Super Fantasy Zone

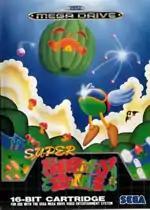
PAL Mega Drive box art

is a 1992 scrolling shooter video game developed and published by Sunsoft for the Mega Drive. Part of Sega's "Fantasy Zone" series, it was released only in Japan and Europe. Players control the character Opa-Opa on his quest to defeat Dark Menon, and the game plays similarly to previous "Fantasy Zone" entries. The game plays similarly to "Defender", where the screen scrolls in the direction that Opa-Opa is going. The player shoots at enemies to defeat them, collecting gold coins that are used to purchase temporary upgrades that improve Opa-Opa's offensive capabilities and speed, among other things.